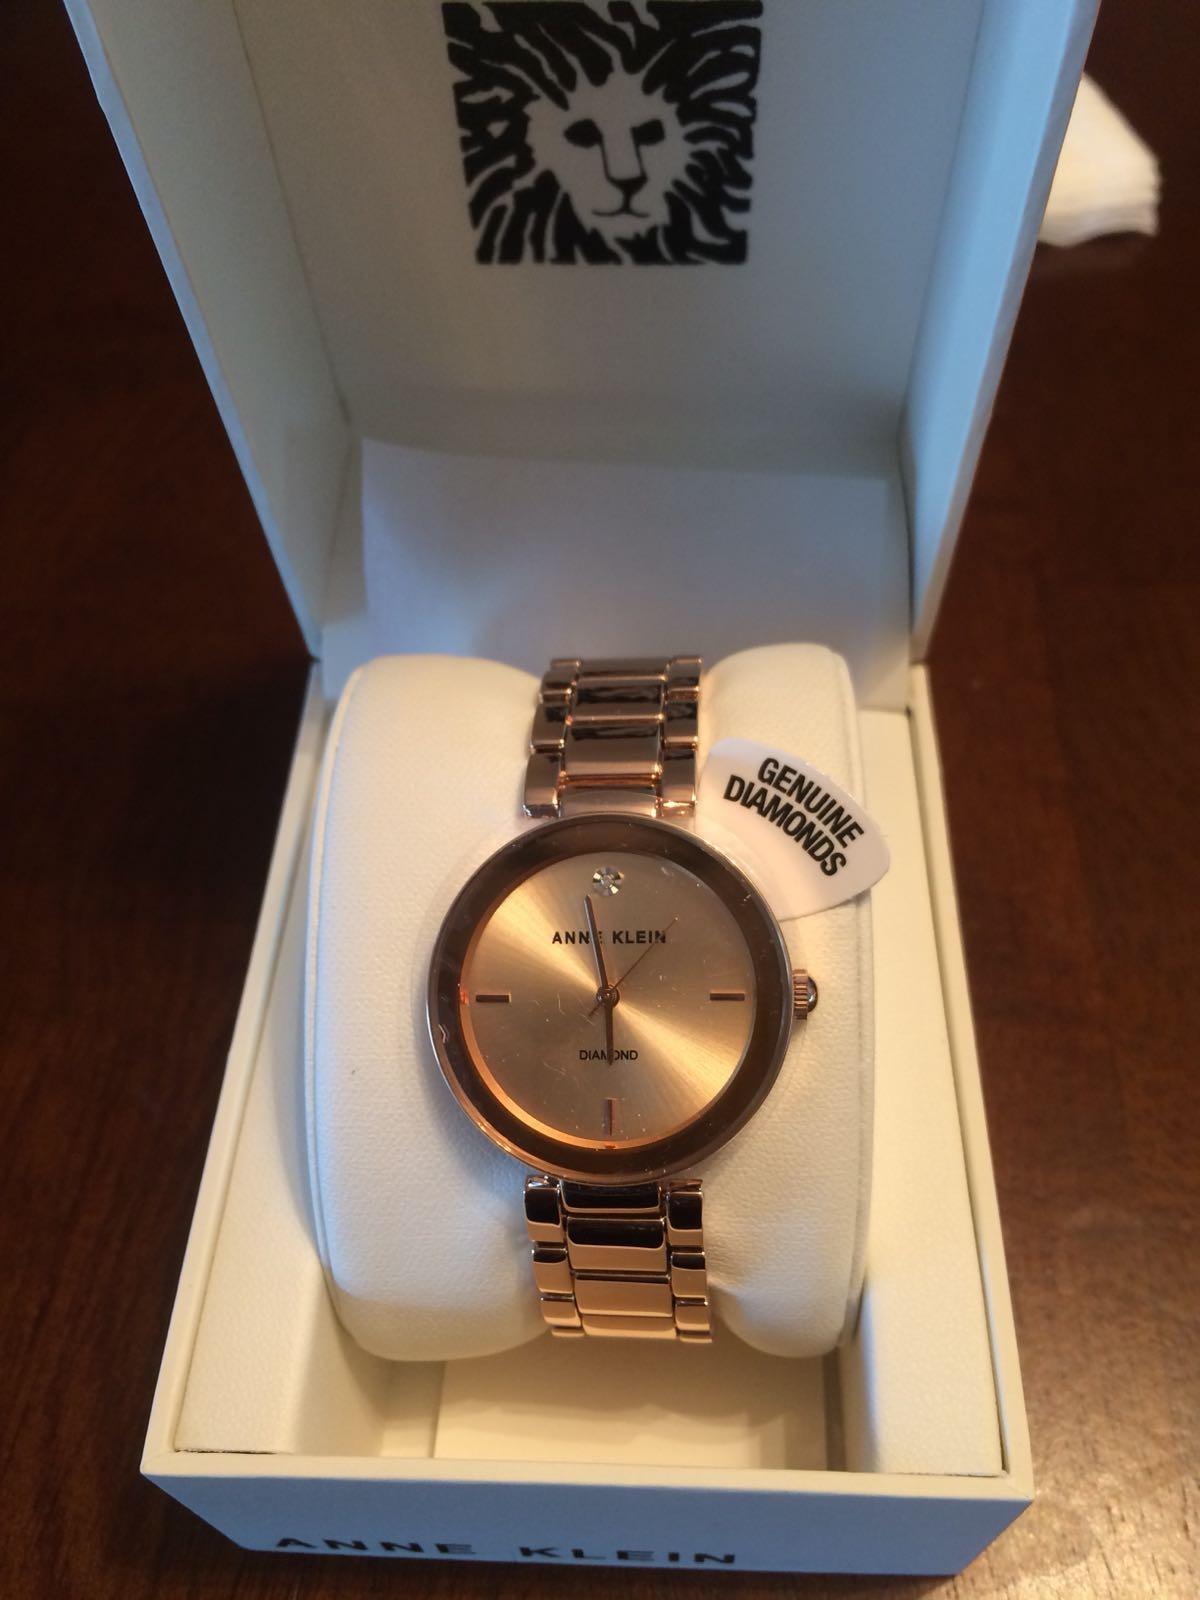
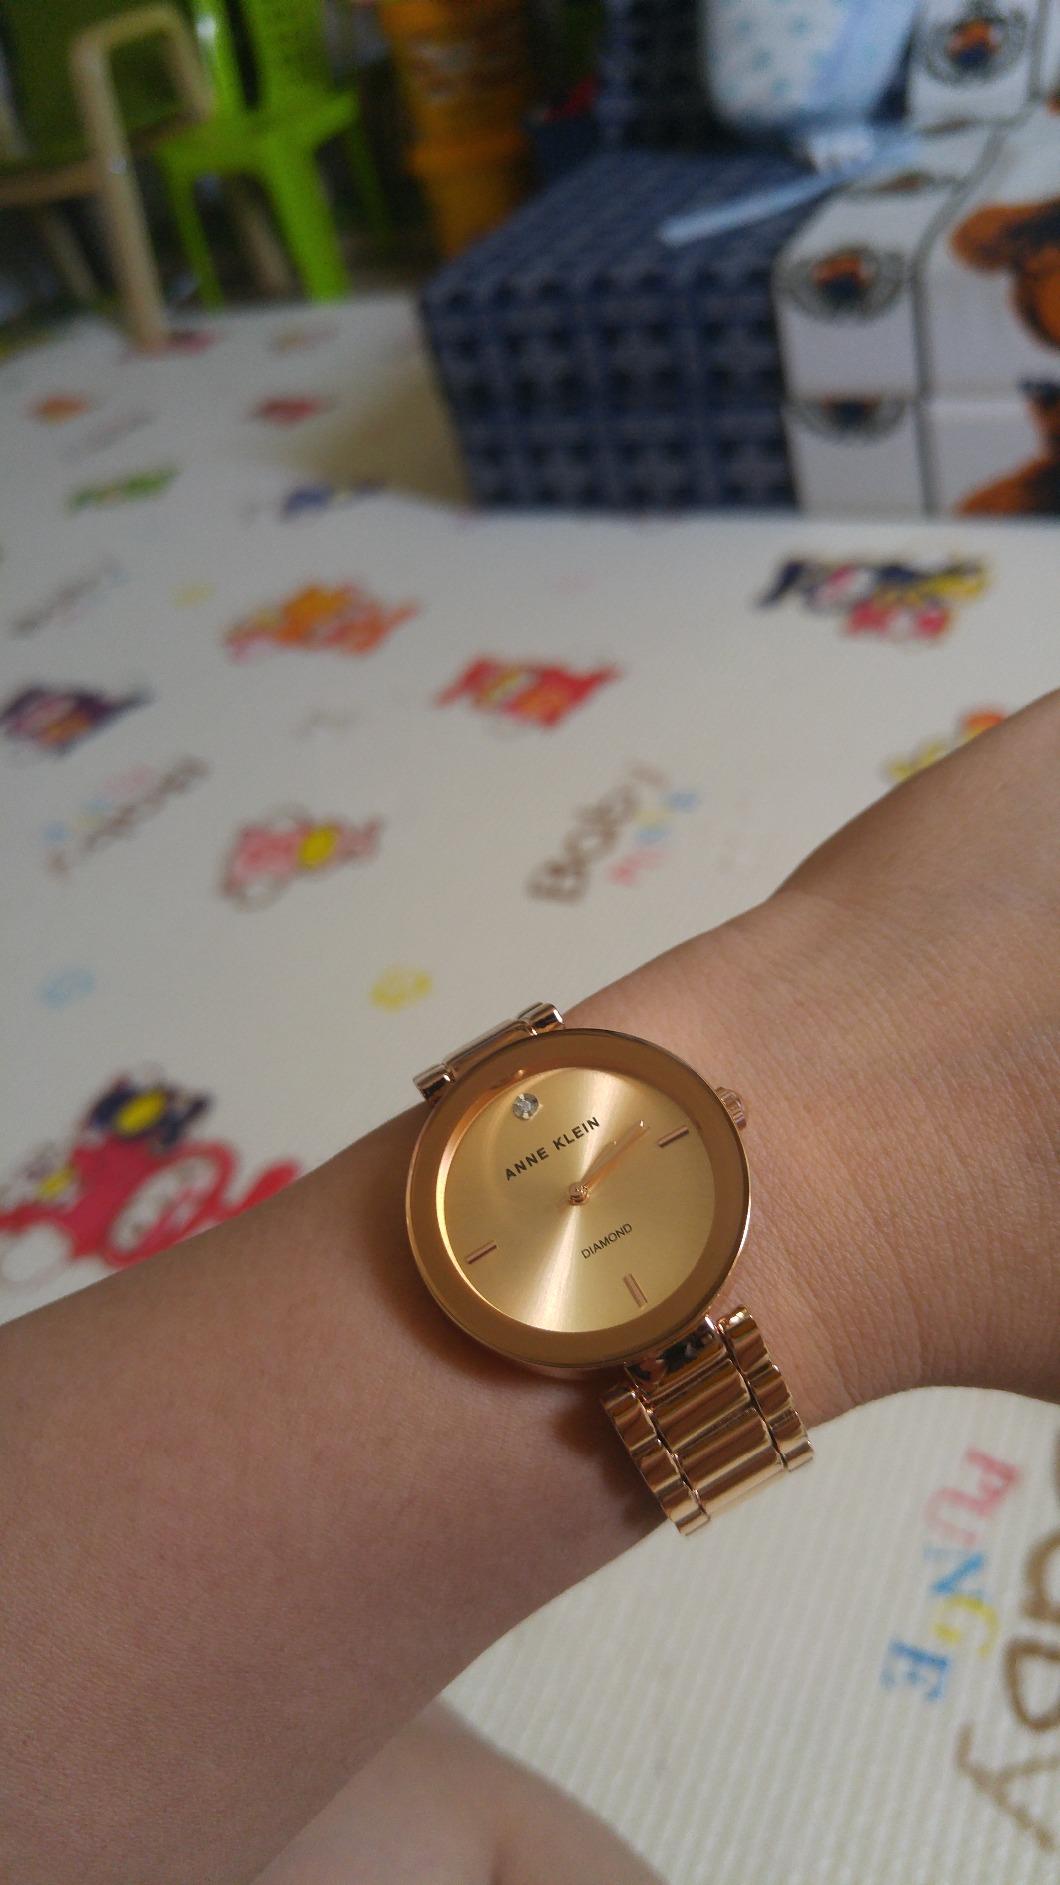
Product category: accessories_watch
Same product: yes